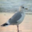
Label: bird